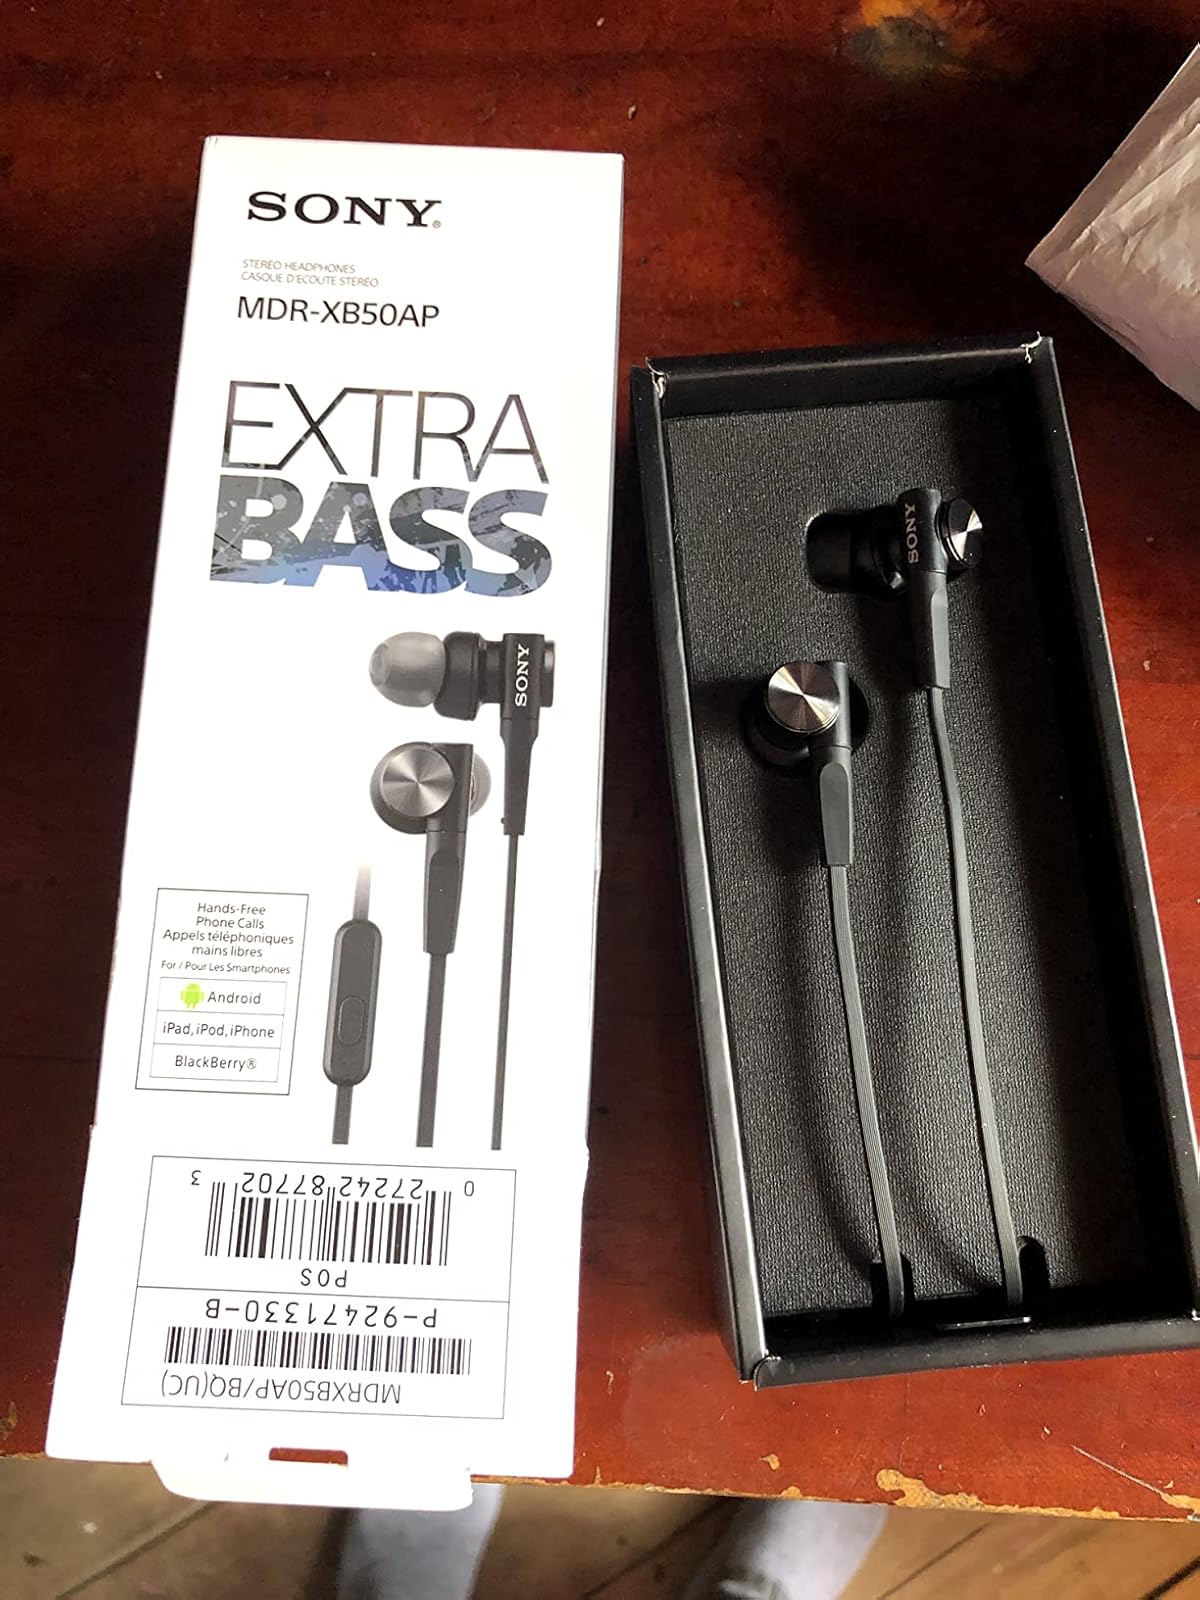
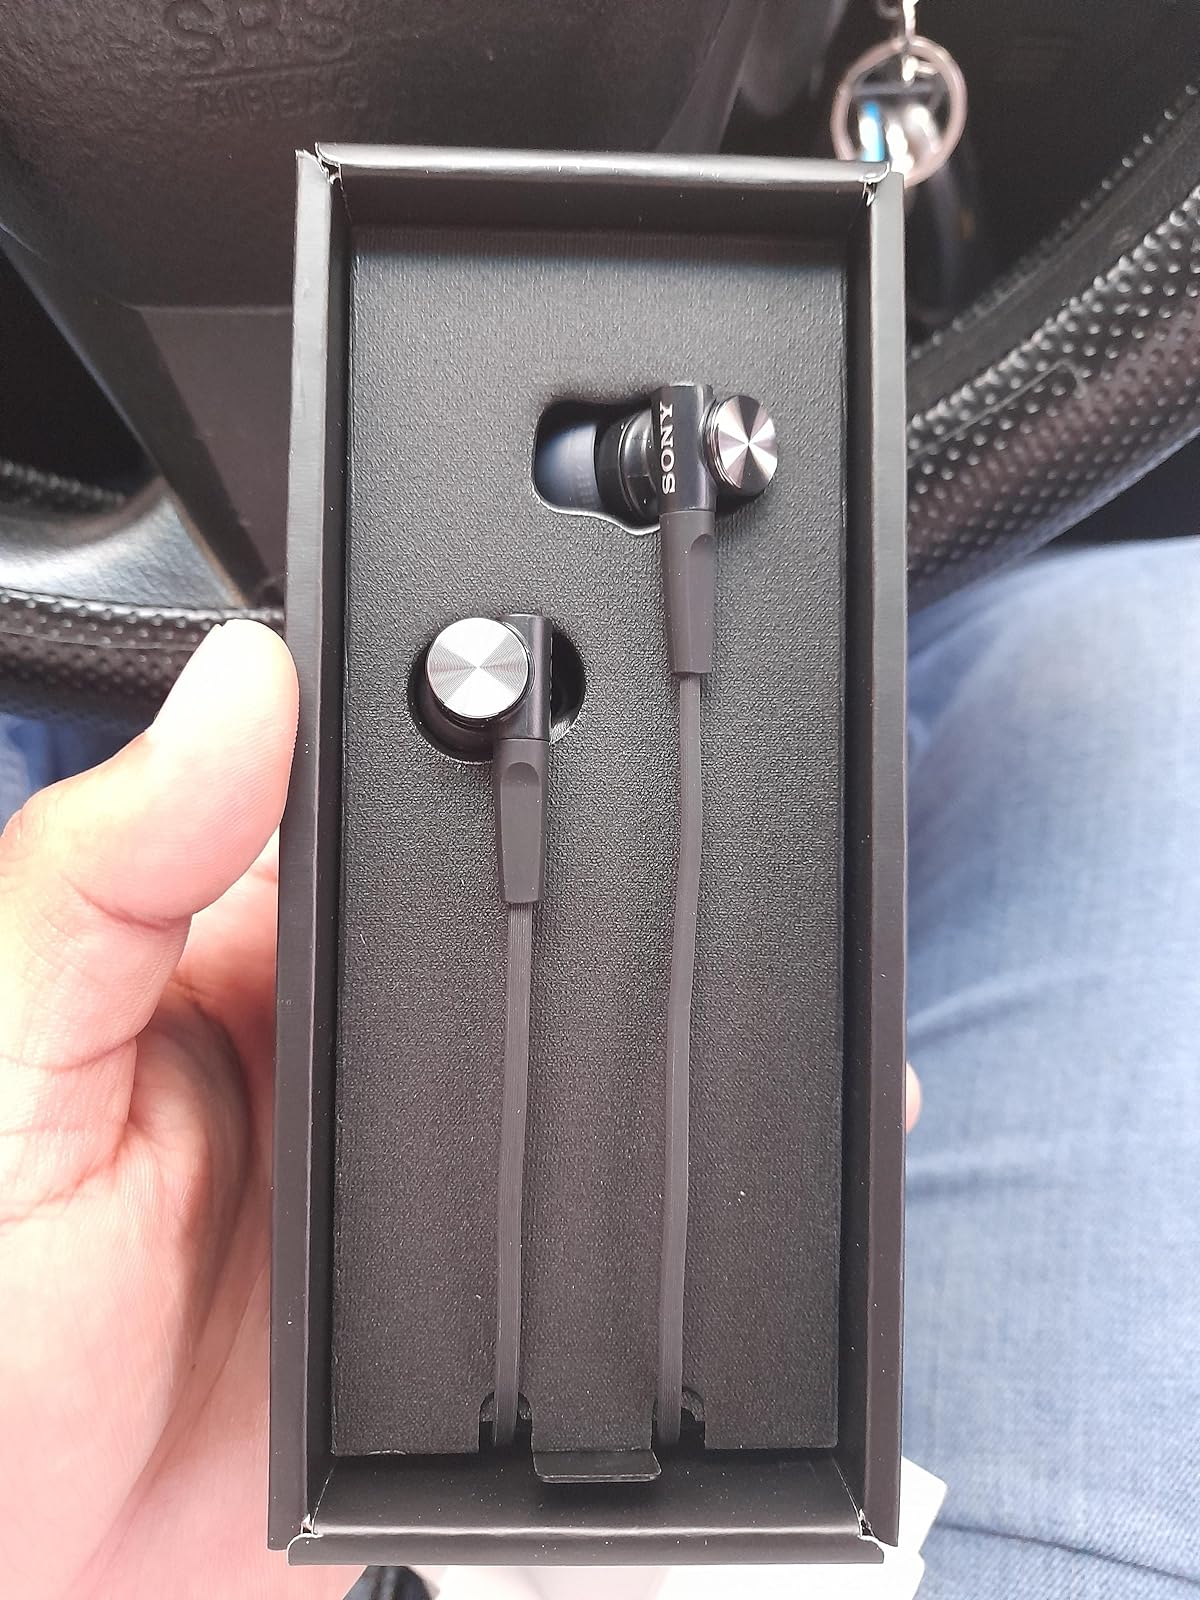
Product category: headphones
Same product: yes